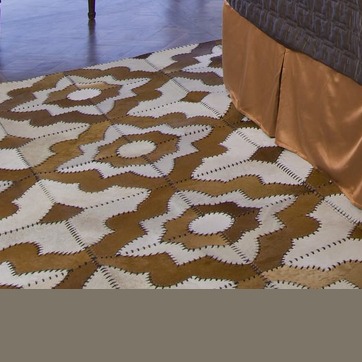
Material: carpet